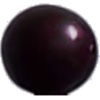
Label: cherry_wax_black